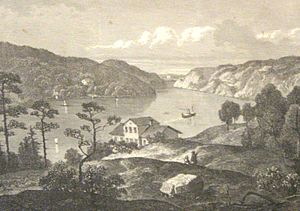
Skurusundet / Eksterne kilder og henvisninger
Skurusundet 1867, før broen blev opført
Skurusundet er et sund i Stockholms skærgård beliggende i Nacka kommun. Sundet, som løber i nord-sydlig retning mellem Sicklaön og Ormingelandet, udgør grænsen mellem landskaperne Södermanland og Uppland.